Laurentian University

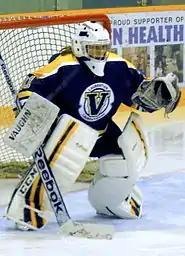
Voyageurs' women's hockey team 2013–14

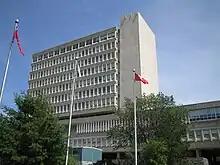
The R.D. Parker Building

The university's varsity teams, known as the Voyageurs, compete in basketball, soccer, rowing, cross country running, golf, curling, and Nordic skiing. There are also competitive club teams, including lacrosse and baseball, and a plethora of intramural sports programmes. The women's basketball team have been one of the most successful in the history of the U Sports Women's Basketball Championship, winning the title seven times. Notable alumnae of the basketball team include broadcaster Sylvia Sweeney. The varsity rowing team within its five-year history has produced a national team athlete and captured medals at both the OUA championships as well as gold medals at the Canadian University Rowing Championships.